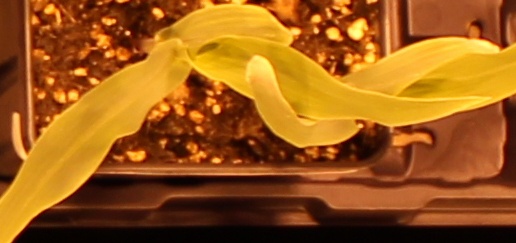
Label: Corn